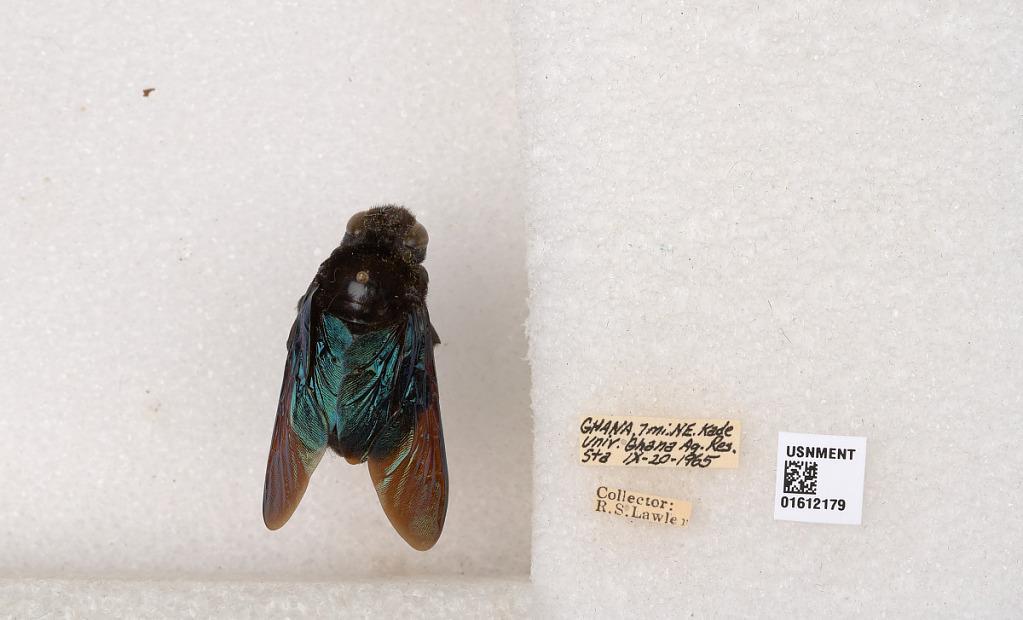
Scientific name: Xylocopa
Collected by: S. Laroca
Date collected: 1965-9-20
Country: Ghana
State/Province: Eastern
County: Kwabibirem
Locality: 7 mi. NE. Kade Univ. Ghana Ag. Res. Sta